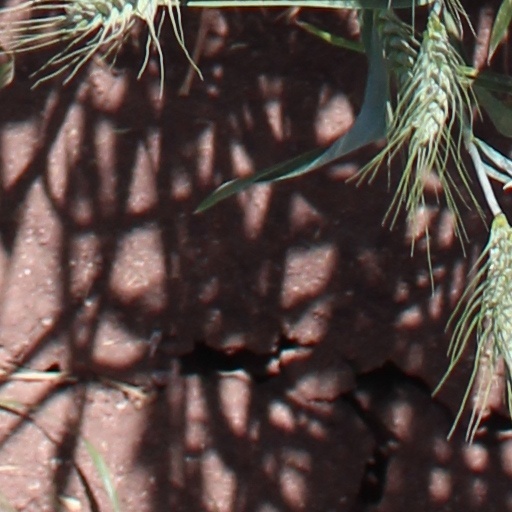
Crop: wheat